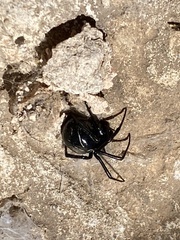
Species: Lactrodectus_hesperus